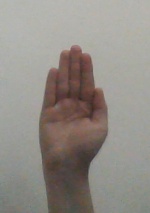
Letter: seen